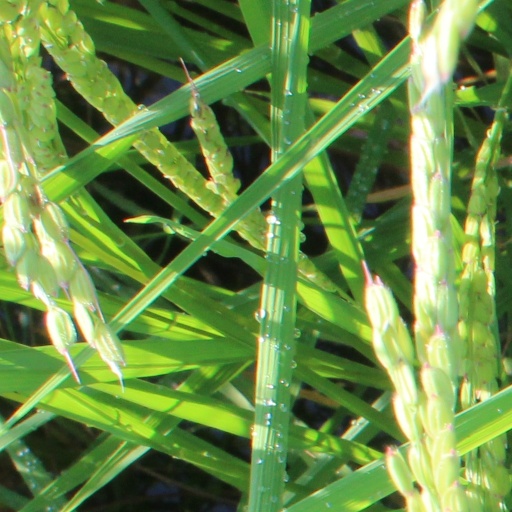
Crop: rice